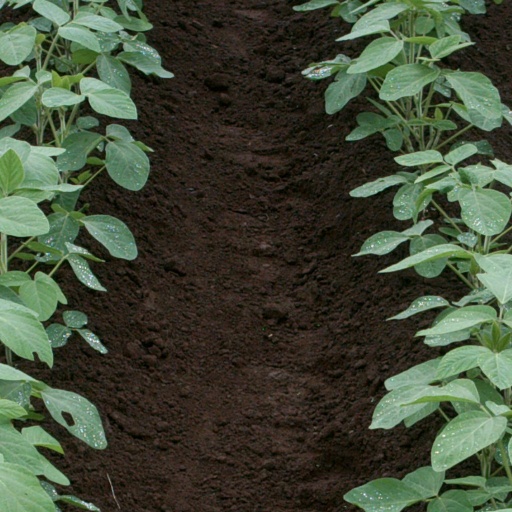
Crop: soybean